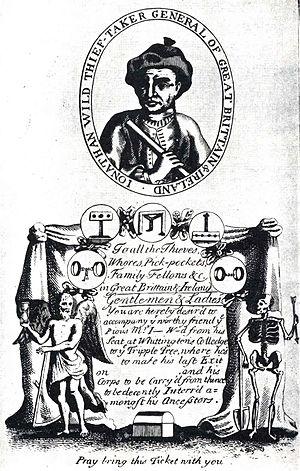
Henry Fielding, né le 22 avril 1707 à Sharpham Park près de Glastonbury, Somerset, Angleterre et mort à Lisbonne le 8 octobre 1754, est un dramaturge, poète, essayiste et romancier anglais.
Jonathan Wild est le plus célèbre criminel britannique du XVIIIᵉ siècle, à la fois en raison de ses propres forfaits et de la reprise de ces derniers dans de nombreux romans, pièces de théâtre ou satires politiques. Il inventa un mode d’organisation qui lui permit de prendre la tête de l’un des gangs de voleurs les plus efficaces de l’époque tout en paraissant parfaitement probe aux yeux de la société. Son talent pour manipuler la presse et jouer sur les peurs nationales le fit devenir l’une des personnalités publiques les plus en vue des années 1720, une admiration qui se transforma en haine généralisée lorsque sa félonie fut portée à la connaissance de tous. Après sa mort, Wild fut érigé en un puissant symbole de corruption et d’hypocrisie.